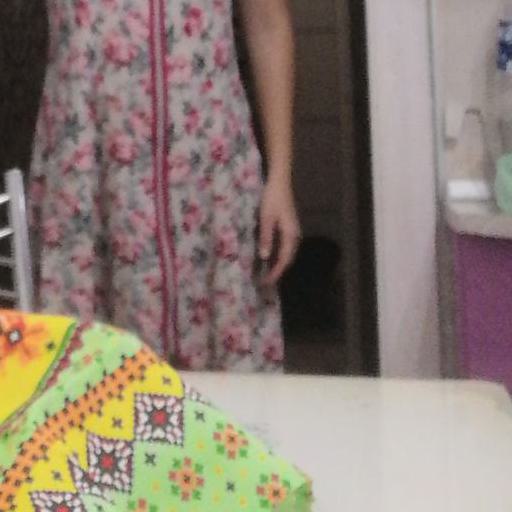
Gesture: no_gesture